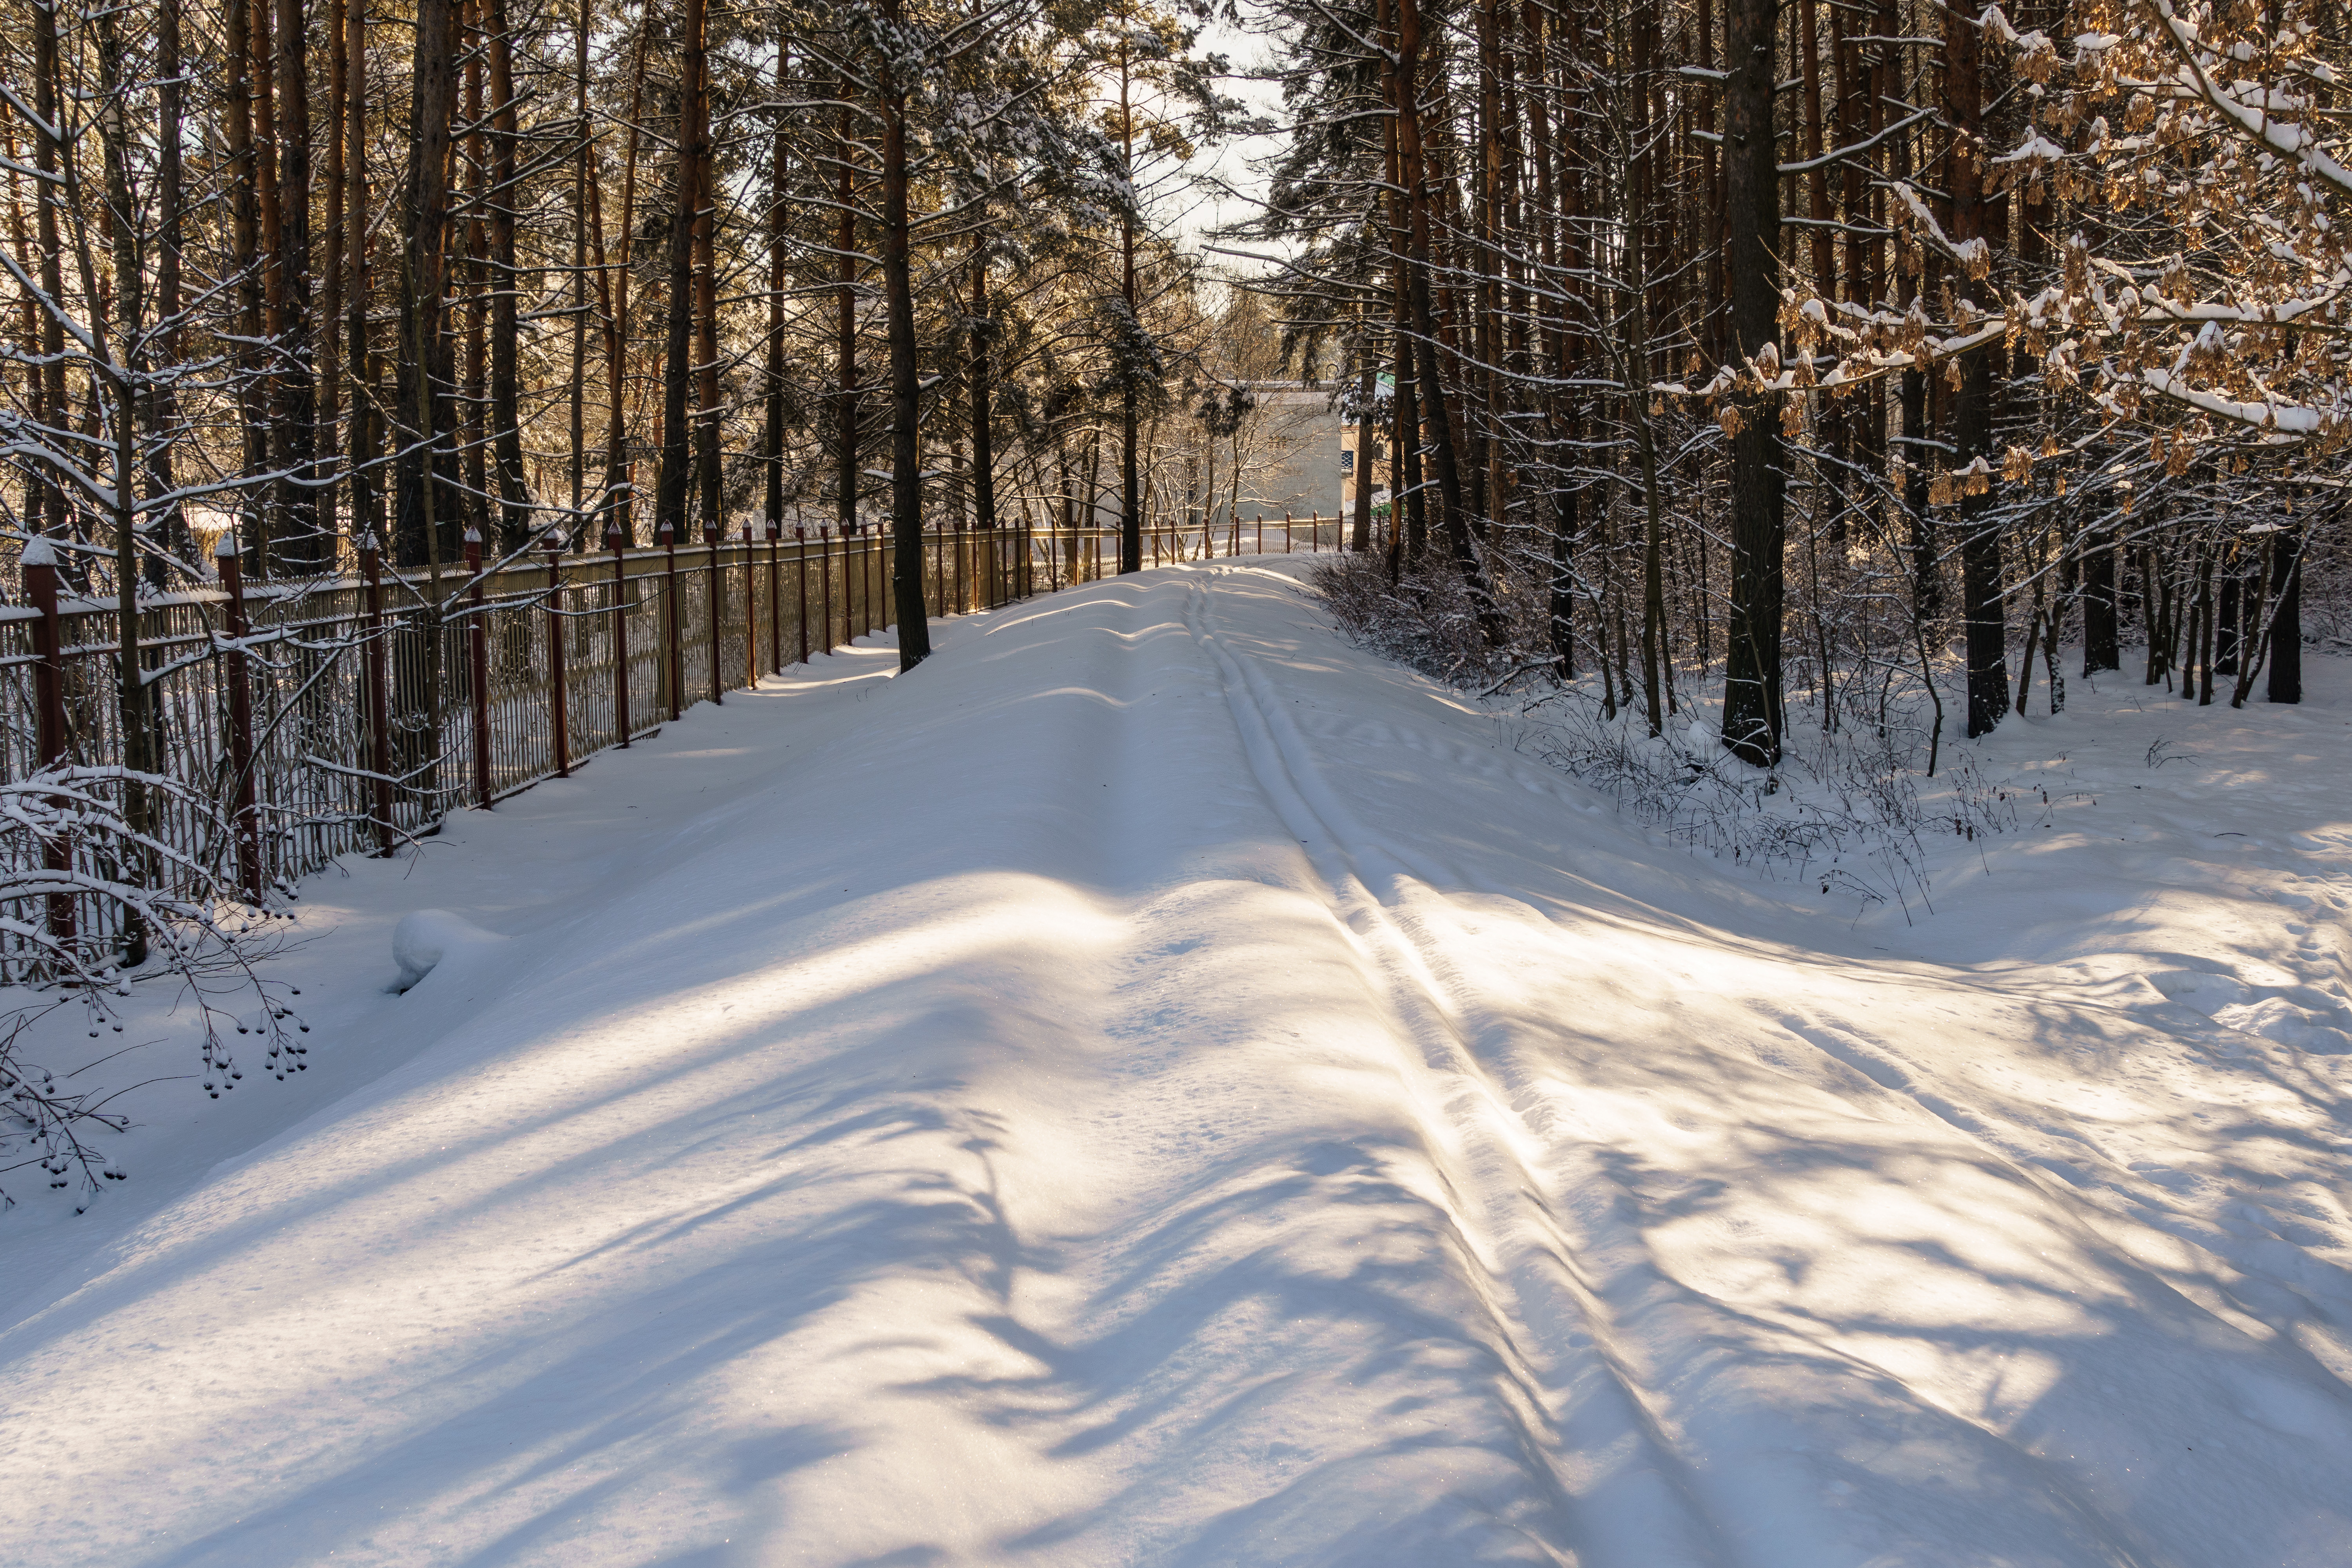
snow, winter, frost, cold, trees, railway, station, branches, white, wintry, snowfall, sky, mysterious, nature, landscape, calm, picturesque, Kratovo Children's Railway, branch, freezing, sunlight, twig, trunk, grove, shadow, spruce fir forest, precipitation, temperate coniferous forest, Northern hardwood forest, conifer, woodland, fir